Warburg–Sarnau railway

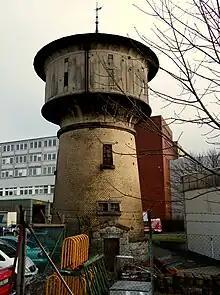
Former water tower in Korbach Hbf

All trains on the route are operated by the DB subsidiary, Kurhessenbahn. The fare structure of the Nordhessischer Verkehrsverbund (NVV) applies to most of the line, while that of the Rhein-Main-Verkehrsverbundes (RMV) applies between Münchhausen and Marburg.